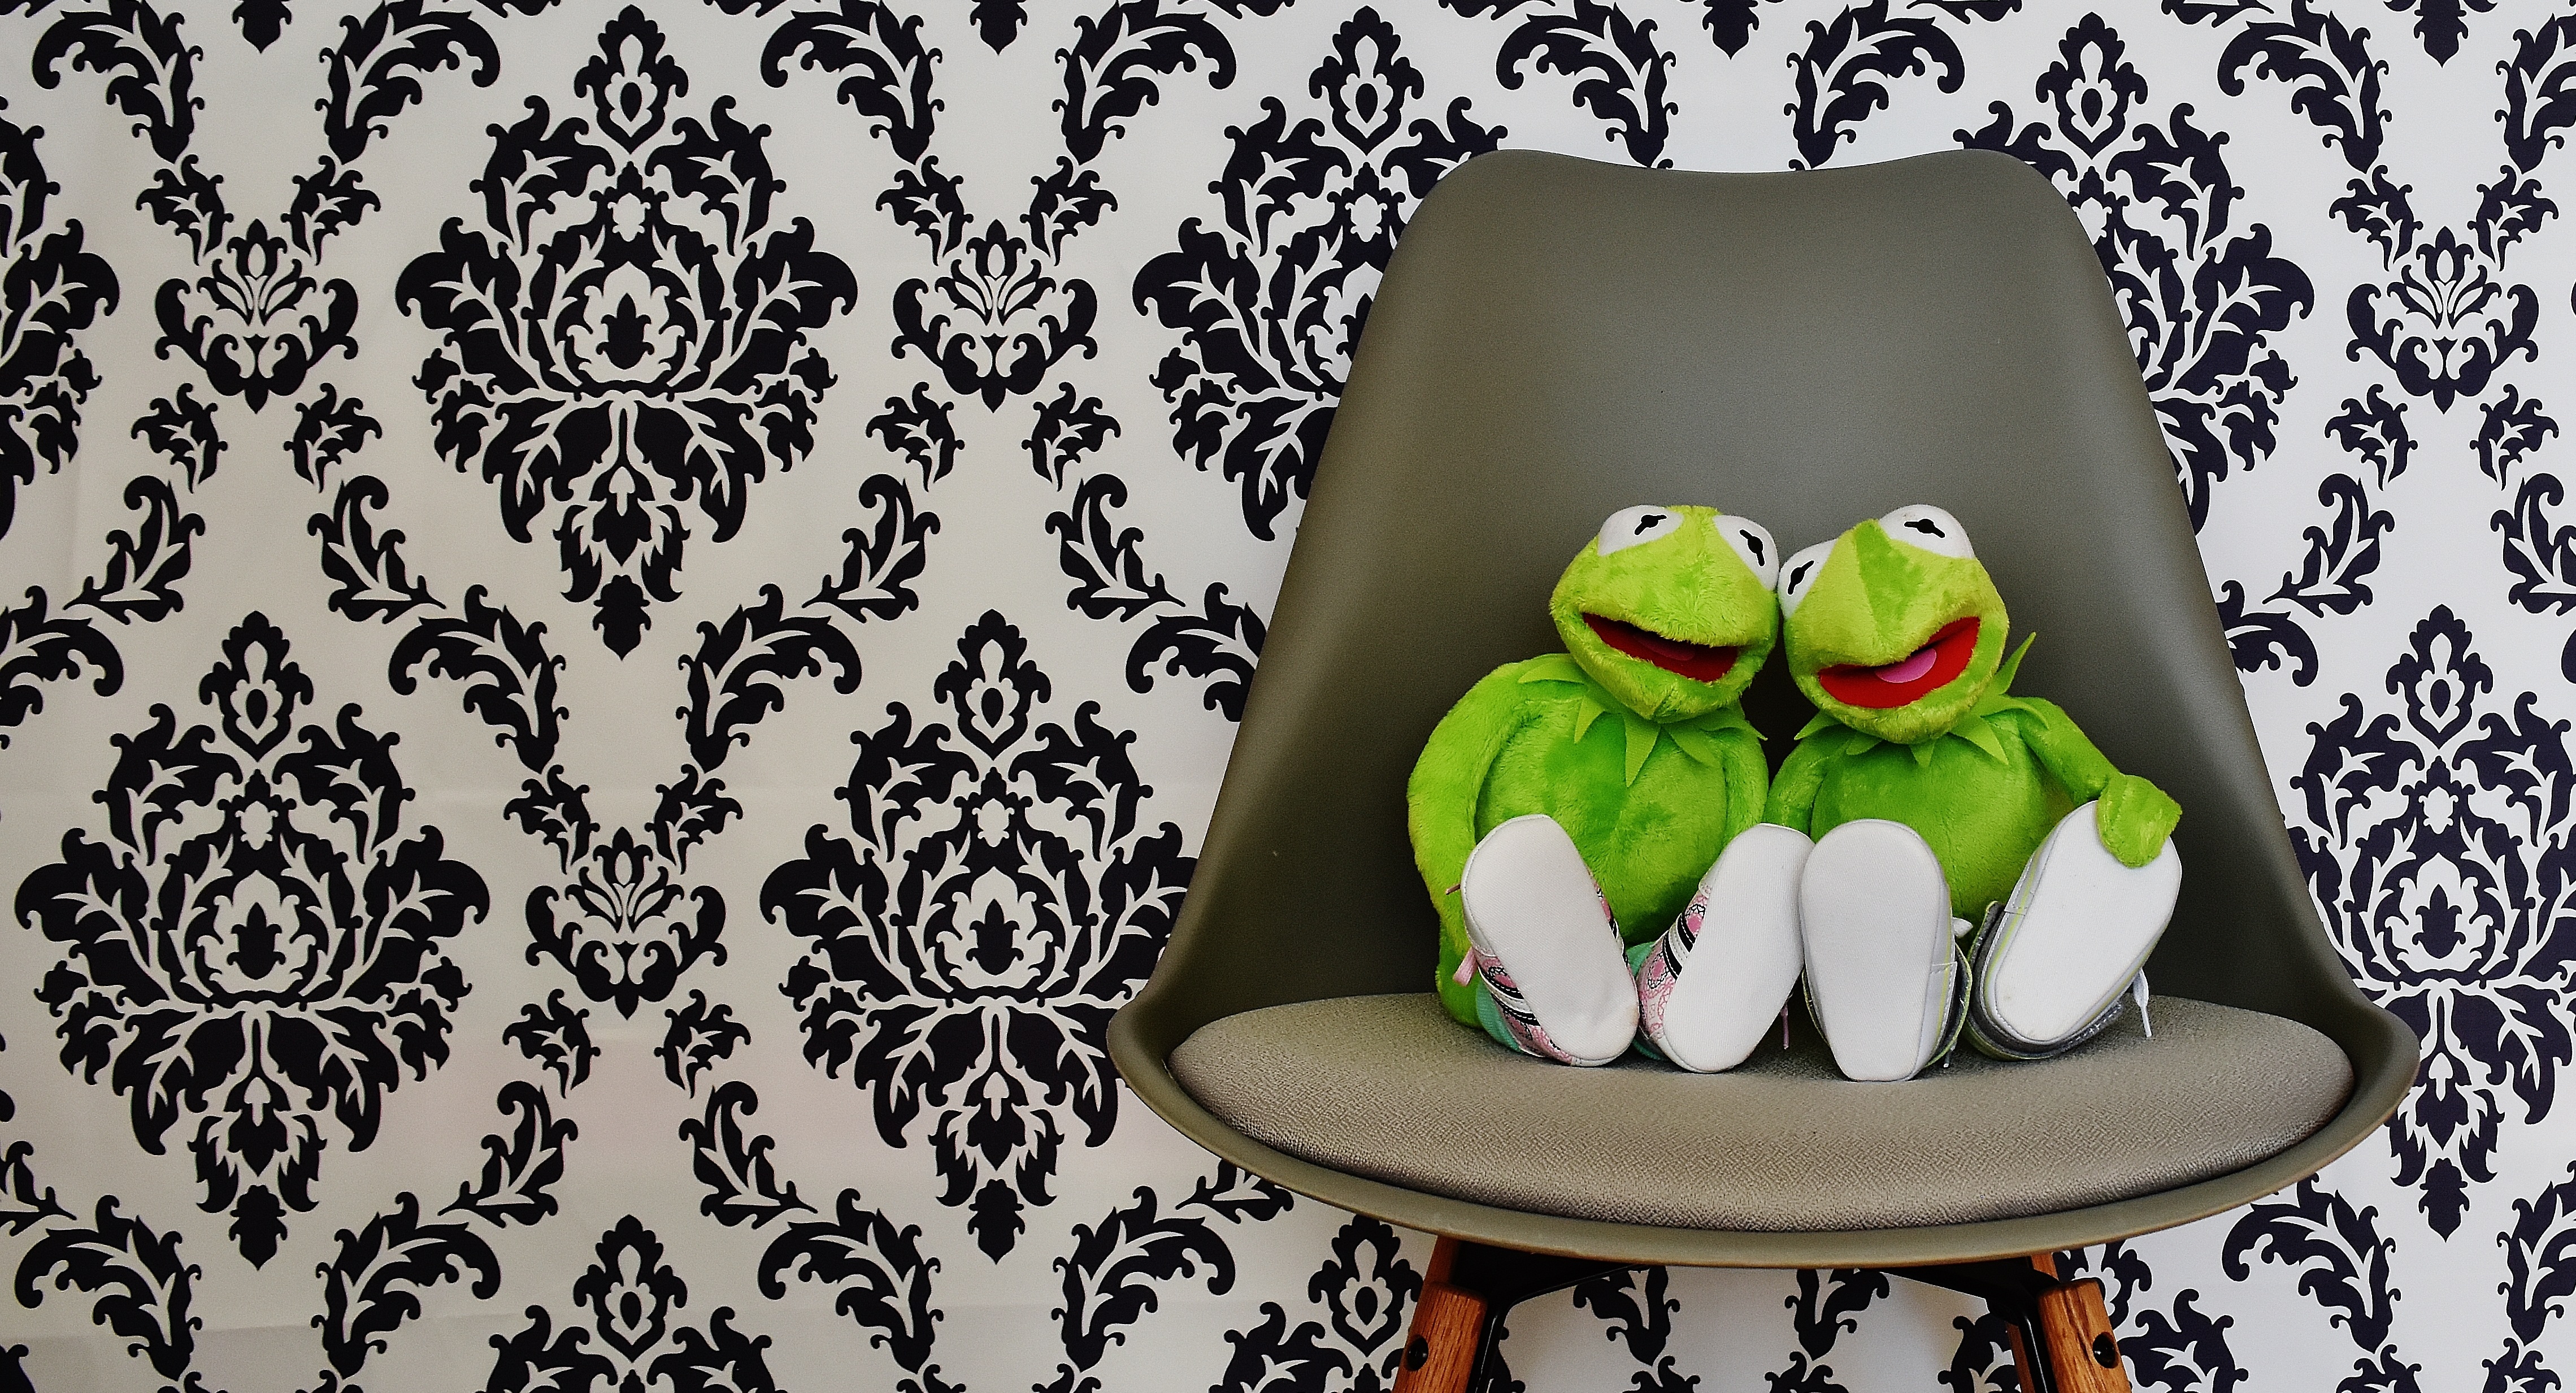
bench, flower, cute, food, green, rest, friendship, frog, sit, textile, art, fun, friends, funny, kermit, for two, frogs